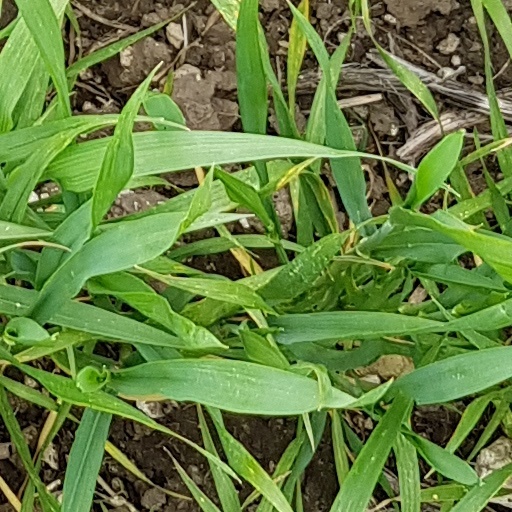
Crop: wheat